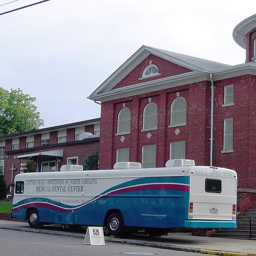
A large blue and white RV parked outside a large brick building.
A white, blue, and red striped bus parked on a sidewalk in front of a building.
Bus for a cause parked out front of some official town building.
A bus is parked in front of a brick building.
A bus parked in front of a large brick building.